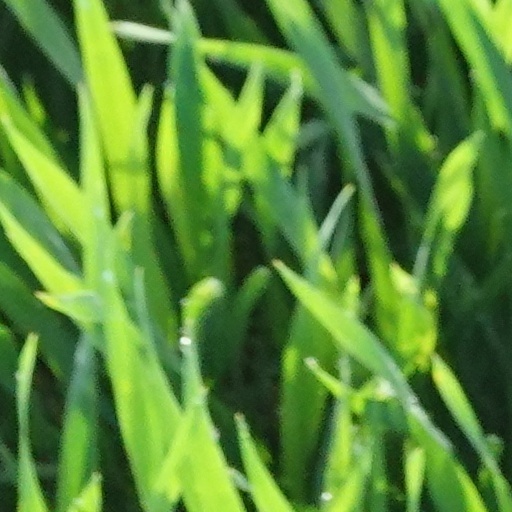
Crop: wheat